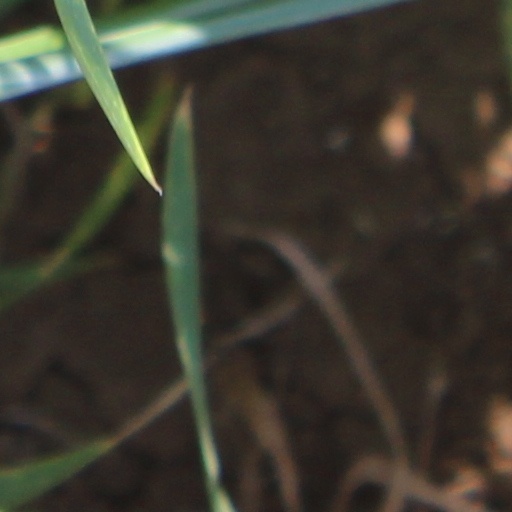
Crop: wheat